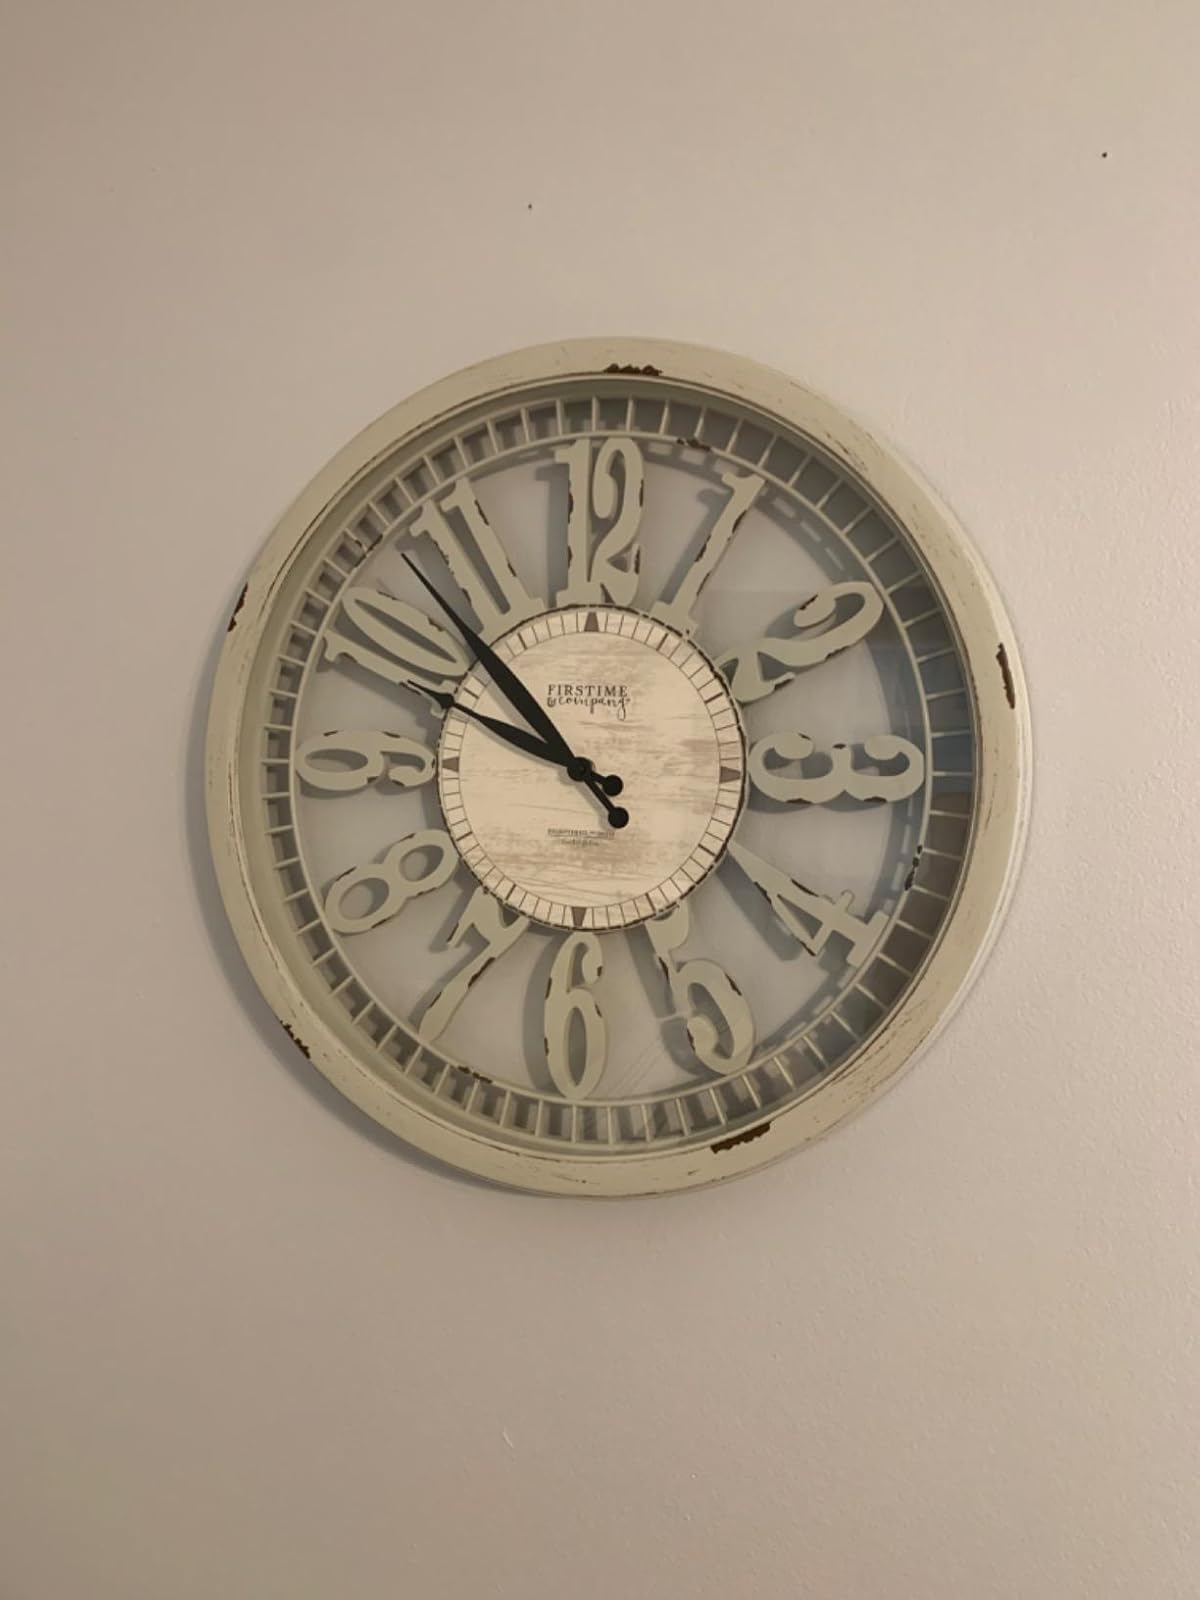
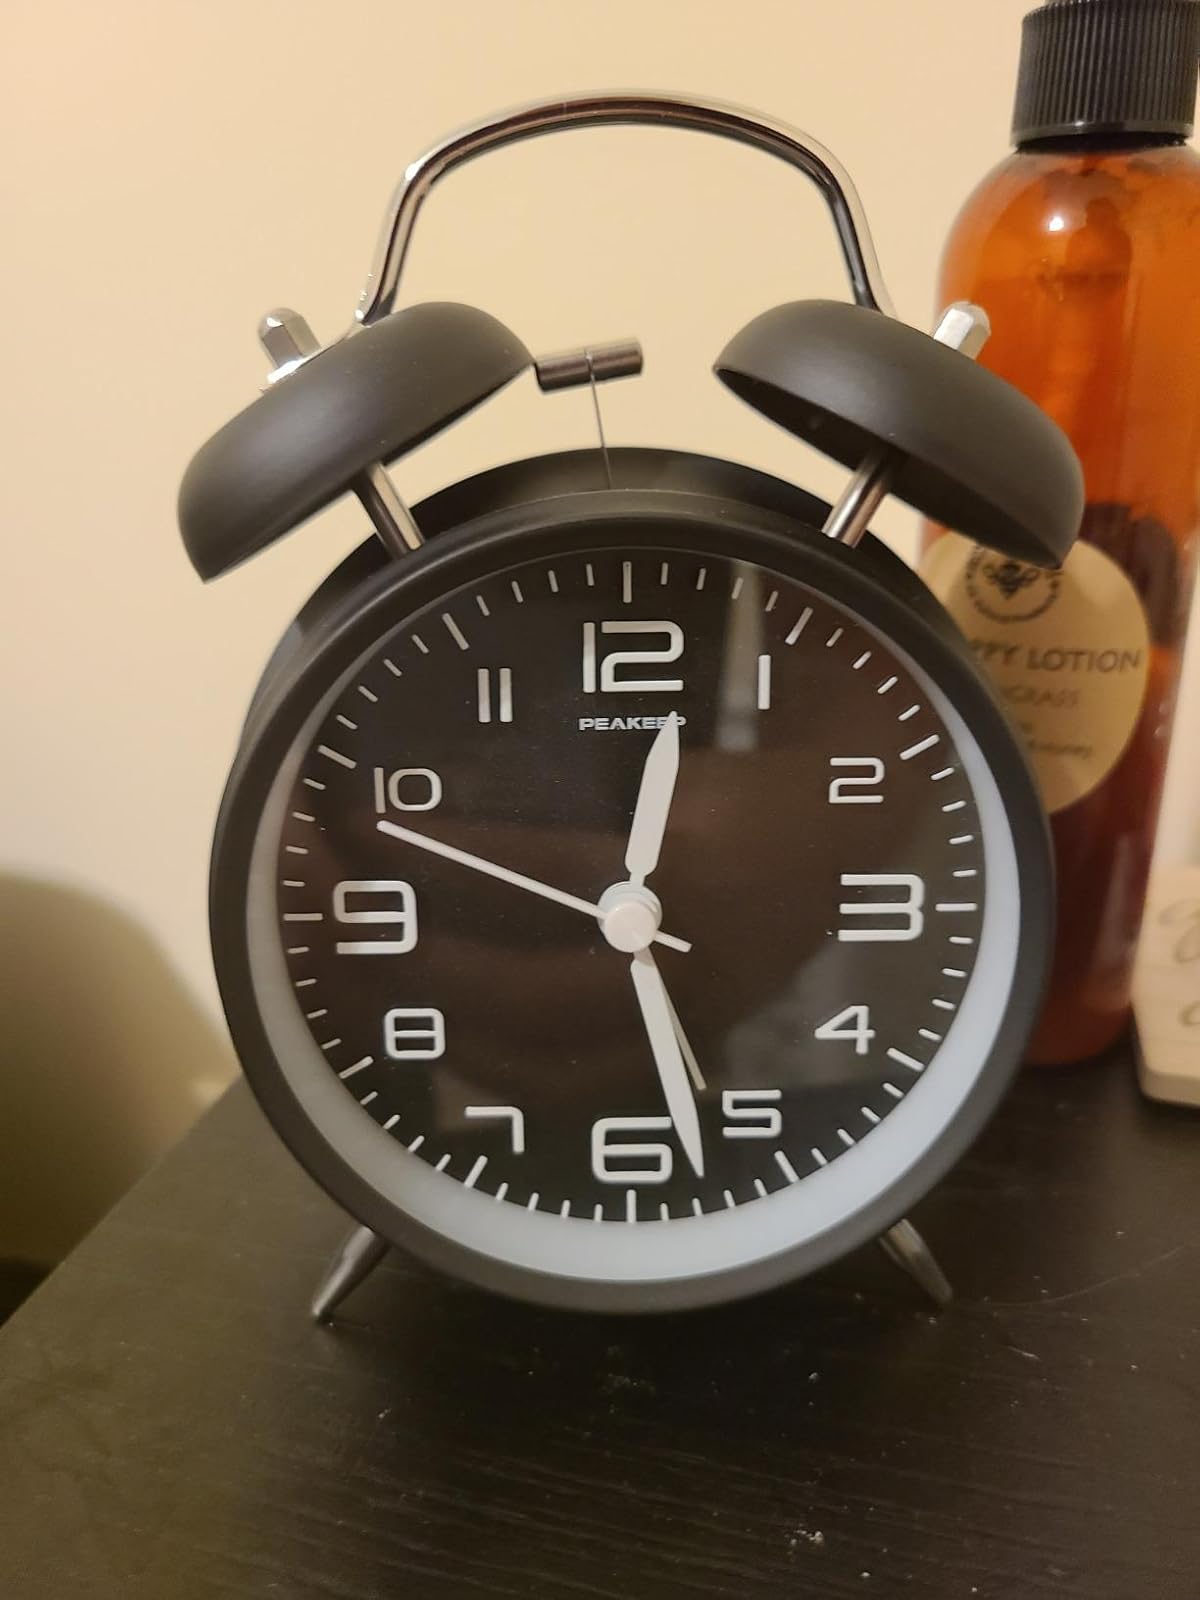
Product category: clock
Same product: no